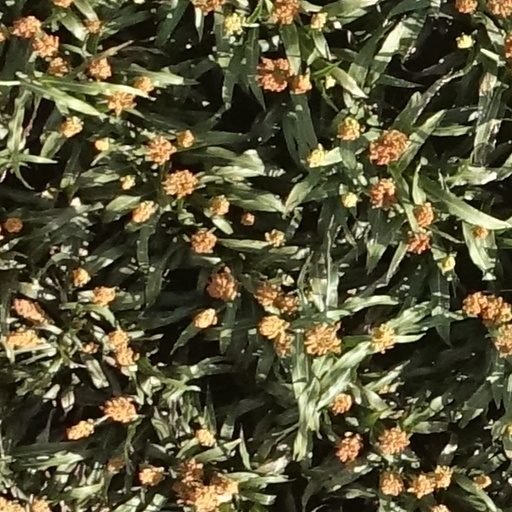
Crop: sorghum